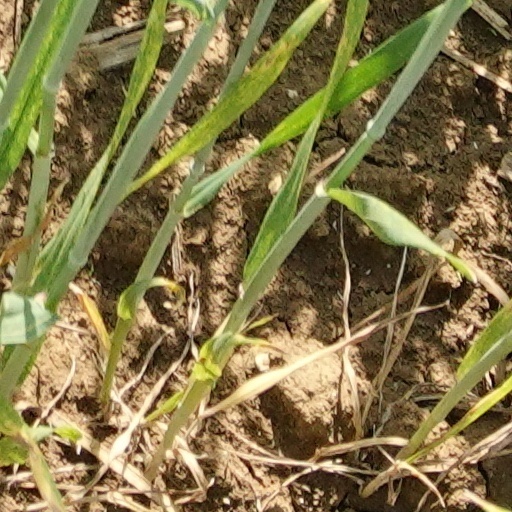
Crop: wheat